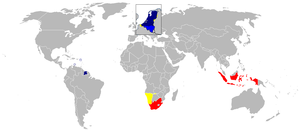
Nederlandske Sprognævn / Sprognævnet
Den nederlandske sprognævn: